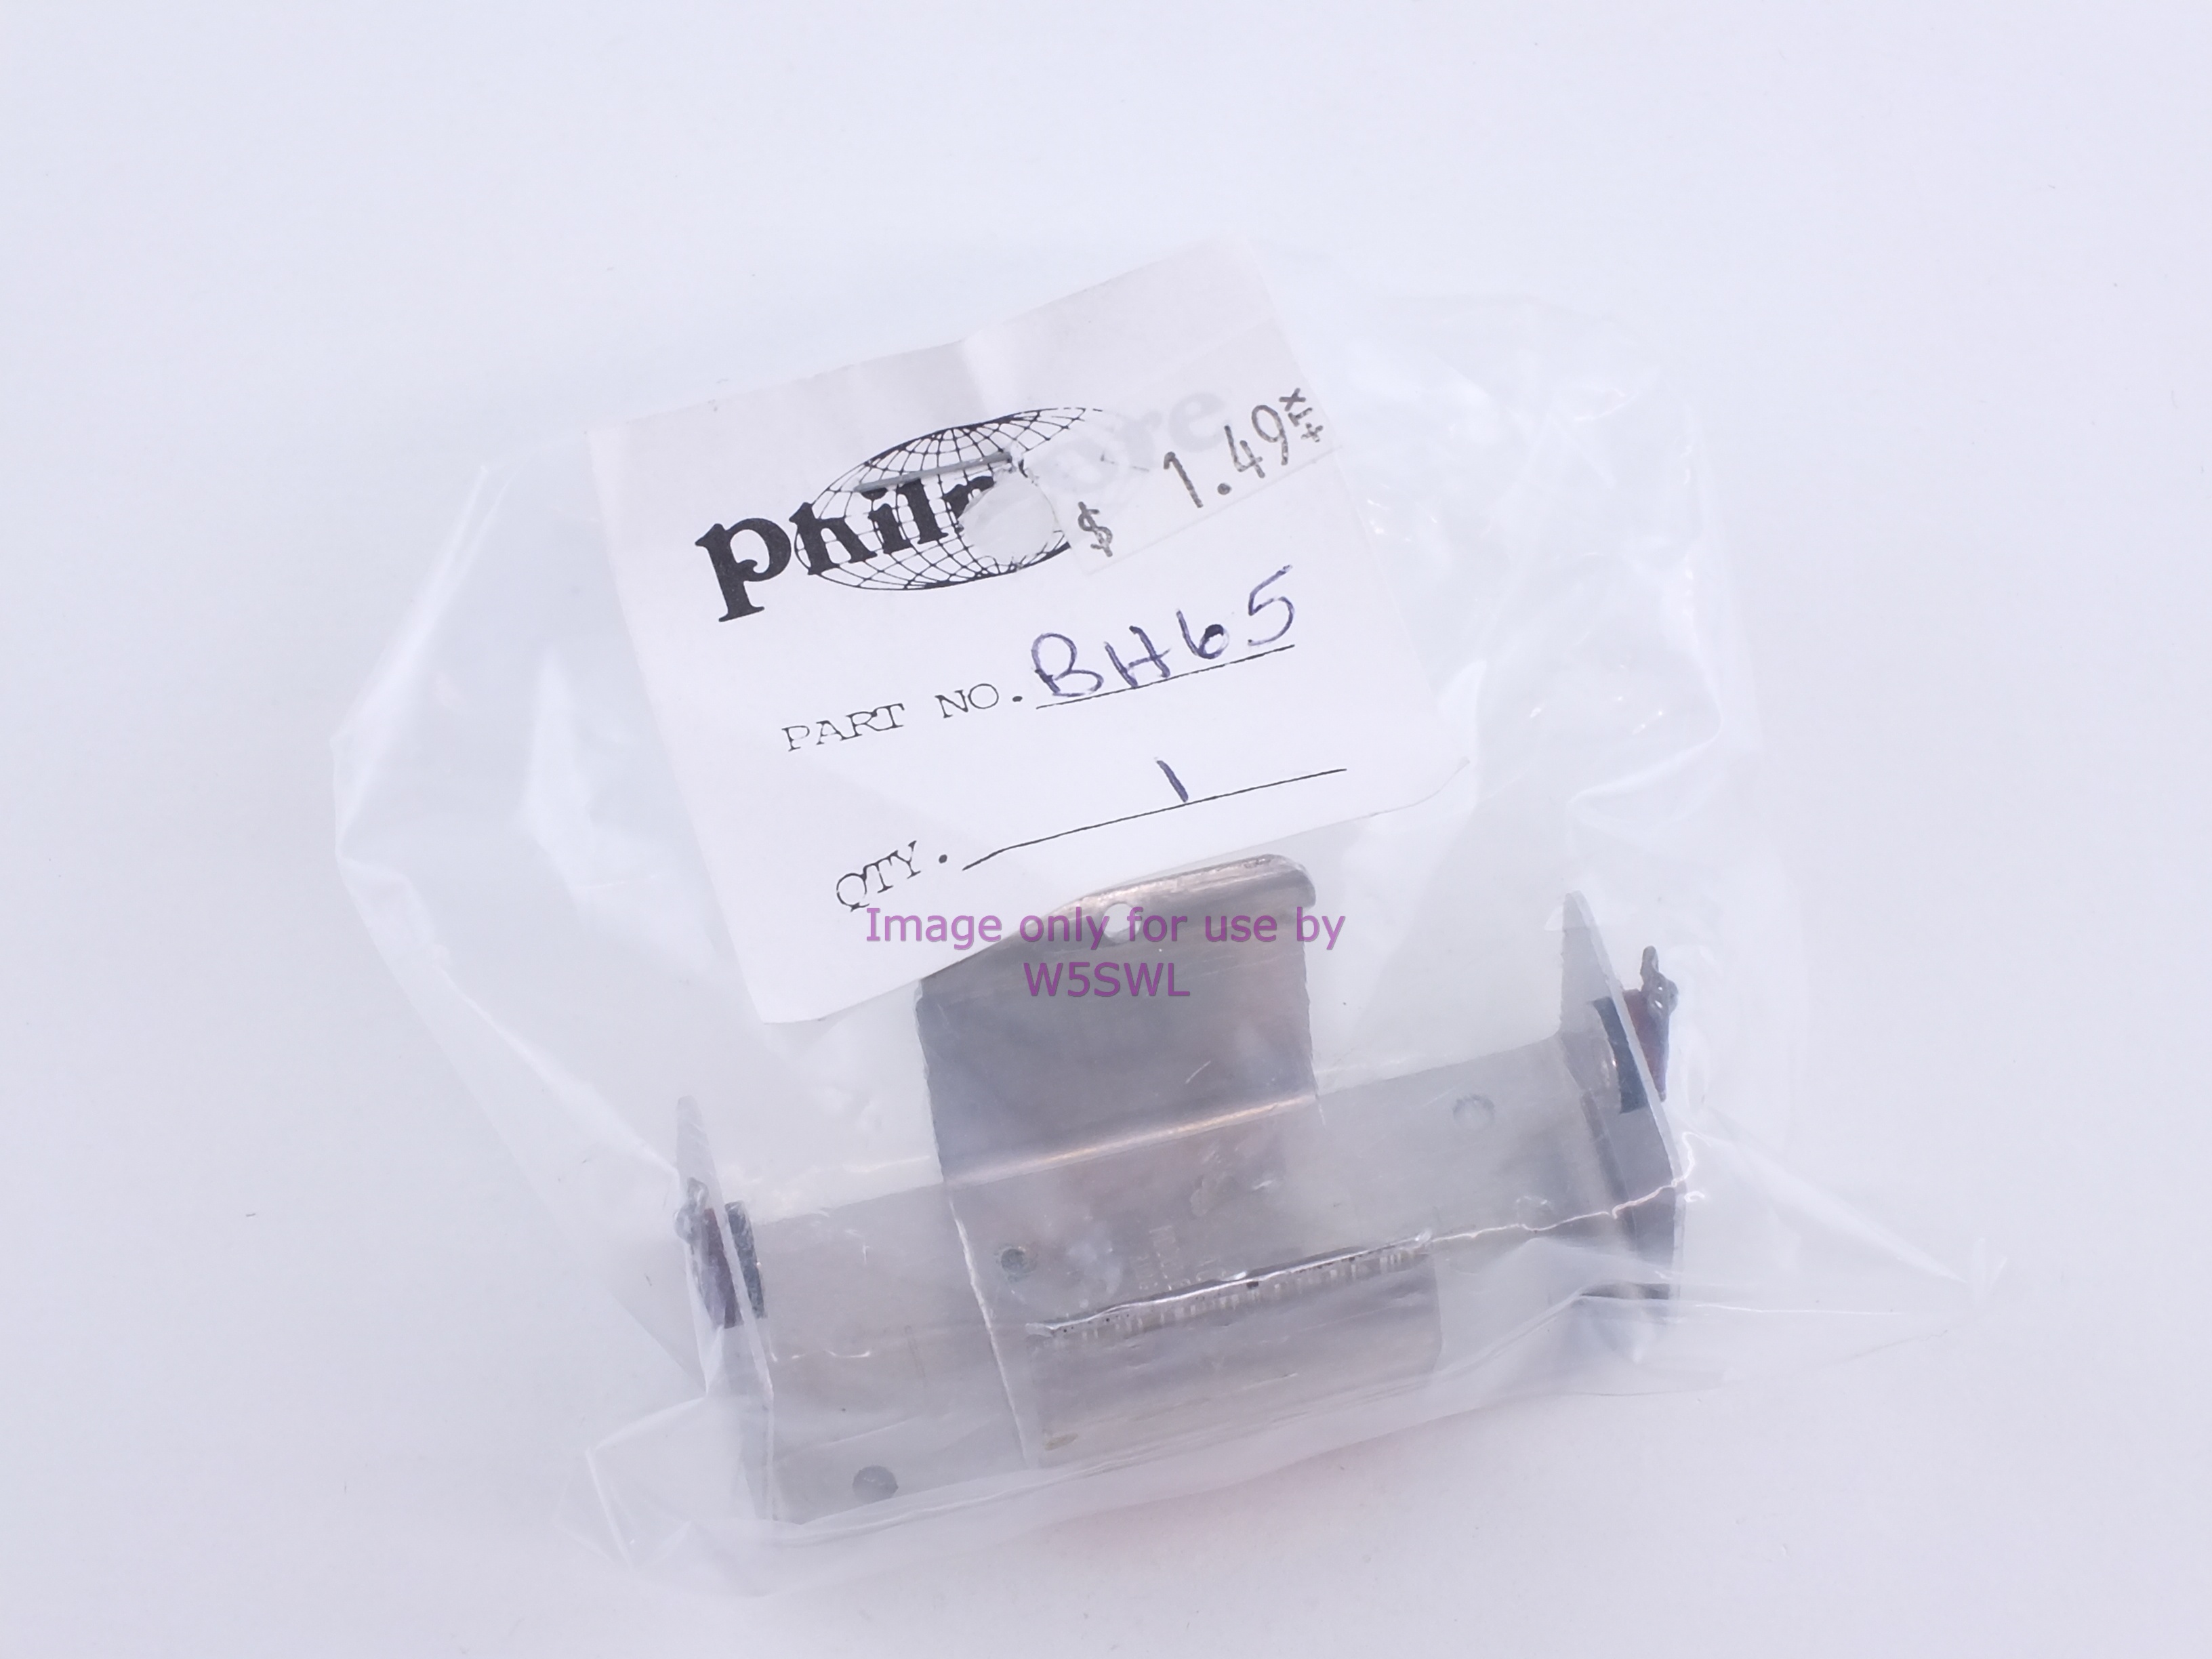
Philmore BH65 D Cell Battery Holder (bin91)
Brand: Philmore
body,html{padding:0;margin:0}#frmgallery{position:relative;text-align:center;padding-top:310px;font-size:0}#frmgallery .section{position:absolute;top:0;left:0;opacity:0;filter:alpha(opacity=0);-moz-opacity:0;-khtml-opacity:0;width:100%;height:300px;overflow:hidden;transition:all linear .5s;-o-transition:all linear .5s;-moz-transition:all linear .5s;-webkit-transition:all linear .5s}#frmgallery .section div{display:block;position:relative;width:100%;height:100%;background-color:#FFF}#frmgallery label img,#frmgallery .section div img{position:absolute;top:0;bottom:0;left:0;right:0;margin:auto;max-height:100%;max-width:100%}#frmgallery label{position:relative;display:inline-block;width:80px;height:80px;border:1px solid #CCC;cursor:pointer;margin:3px;opacity:.4;filter:alpha(opacity=40);-moz-opacity:.4;-khtml-opacity:.4;transition:all linear 250ms;-o-transition:all linear 250ms;-moz-transition:all linear 250ms;-webkit-transition:all linear 250ms}#frmgallery label:hover{border-color:#333}#frmtab10:hover~#frmcontent10,#frmtab11:hover~#frmcontent11,#frmtab12:hover~#frmcontent12,#frmtab13:hover~#frmcontent13,#frmtab14:hover~#frmcontent14,#frmtab15:hover~#frmcontent15,#frmtab16:hover~#frmcontent16,#frmtab17:hover~#frmcontent17,#frmtab18:hover~#frmcontent18,#frmtab19:hover~#frmcontent19,#frmtab1:hover~#frmcontent1,#frmtab20:hover~#frmcontent20,#frmtab2:hover~#frmcontent2,#frmtab3:hover~#frmcontent3,#frmtab4:hover~#frmcontent4,#frmtab5:hover~#frmcontent5,#frmtab6:hover~#frmcontent6,#frmtab7:hover~#frmcontent7,#frmtab8:hover~#frmcontent8,#frmtab9:hover~#frmcontent9{opacity:1;filter:alpha(opacity=100);-moz-opacity:1;-khtml-opacity:1}#frmcontent1{opacity:1!important;filter:alpha(opacity=100)!important;-moz-opacity:1!important;-khtml-opacity:1!important}#frmtab1{display:none!important}#fcontainer{text-align:left;padding:40px 30px;background:url(removedlink1) top left #EEE;font-family:"Helvetica Neue",Helvetica,Arial,sans-serif;font-size:14px;line-height:1.42857143}#fcontainer img{max-width:100%;height:auto}#fcontainer .title{position:relative;display:block;padding:8px 25px;color:#f9f9f9;text-shadow:0 1px 1px #333;background:#333;text-align:left;font-weight:700;font-size:18px;margin-left:-25px;margin-right:-25px;margin-bottom:30px}#fcontainer .text-big{font-size:20px;font-weight:700}#fcontainer .box{background-color:#FFF;padding:0 25px 15px;-webkit-box-shadow:1px 1px 6px 0 rgba(34,34,34,.3);-moz-box-shadow:1px 1px 6px 0 rgba(34,34,34,.3);box-shadow:1px 1px 6px 0 rgba(34,34,34,.3)}#fcontainer .footer{padding-top:20px;text-align:center;color:#999;font-size:11px}#fcontainer .footer a{text-decoration:none;color:#999}#fcontainer .footer a:hover{text-decoration:underline}#fcontainer .bitColor{display:inline-block;width:27px;height:27px;margin:5px;-moz-border-radius:2px;-ms-border-radius:2px;-webkit-border-radius:2px;border-radius:2px}#fcontainer .text-center{text-align:center}#fcontainer .ul-styled{margin:0 0 0 25px;padding:0;list-style:none}#fcontainer .ul-styled li{position:relative;margin:0;padding:0 0 0 15px}#fcontainer .ul-styled li:after{position:absolute;top:0;left:0;content:"\203A";color:#333}@media screen and (max-width:767px){#frmgallery{padding-top:230px}#frmgallery .section{height:220px}#frmgallery label{width:50px;height:50px}#fcontainer{padding:40px 15px}} /******************************************************************************** You can change the number color of the titles on the line above ********************************************************************************* GREY - #333 RED - #DC4545 ORANGE - #fe8a00 GREEN - #009874 BLACK - #000 BLUE - #2e4da7 More hexadecimal colors: *********************************************************************************/ #fcontainer .title {background-color: #0000ee;} We sell the good stuff ! Philmore BH65 D Cell Battery Holder (bin91) Quality Products for the More Knowledgeable and Experienced User ! From W5SWL
Category: Electronics > Electronics Accessories > Power > Battery Accessories > Battery Holders